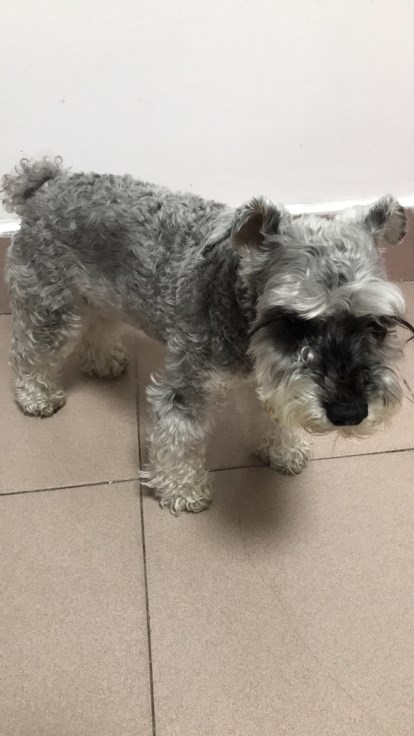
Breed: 2342-n000102-miniature_schnauzer